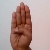
The image shows a hand gesture representing the letter 'B' in Indian Sign Language.